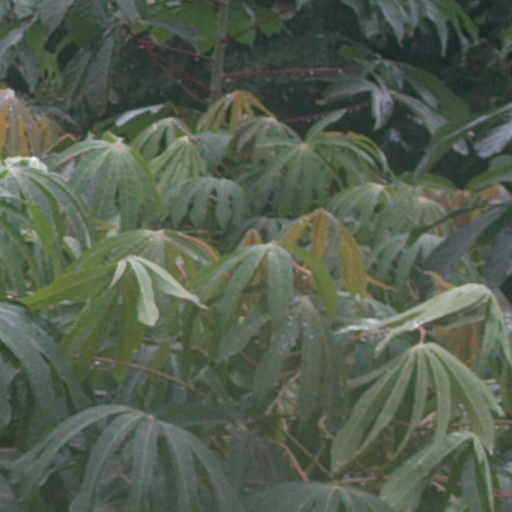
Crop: cassava